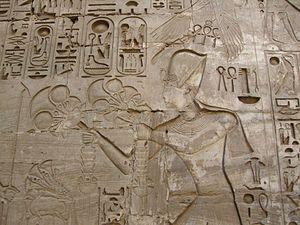
Ramsès IV est le troisième pharaon de la XXᵉ dynastie du Nouvel Empire de l'Égypte antique.